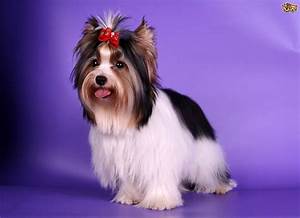
Label: cane